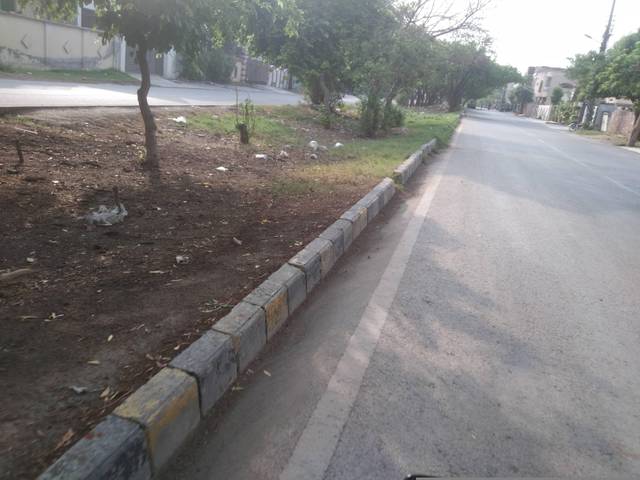
Region: Pakistan
Coordinates: 31.473, 74.297